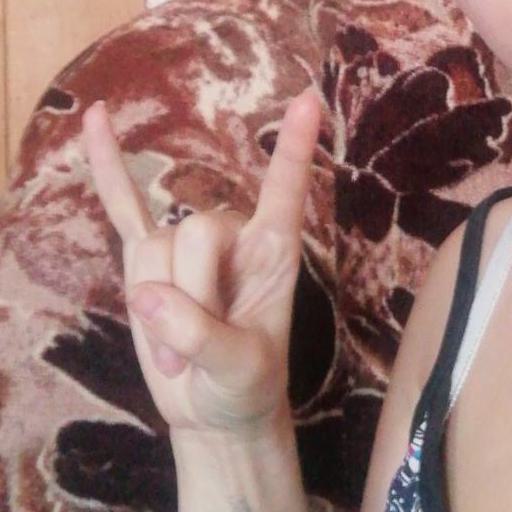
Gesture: rock